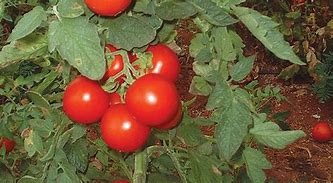
Label: tomato